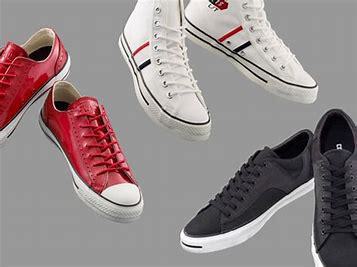
Brand: Converse
Model: 100